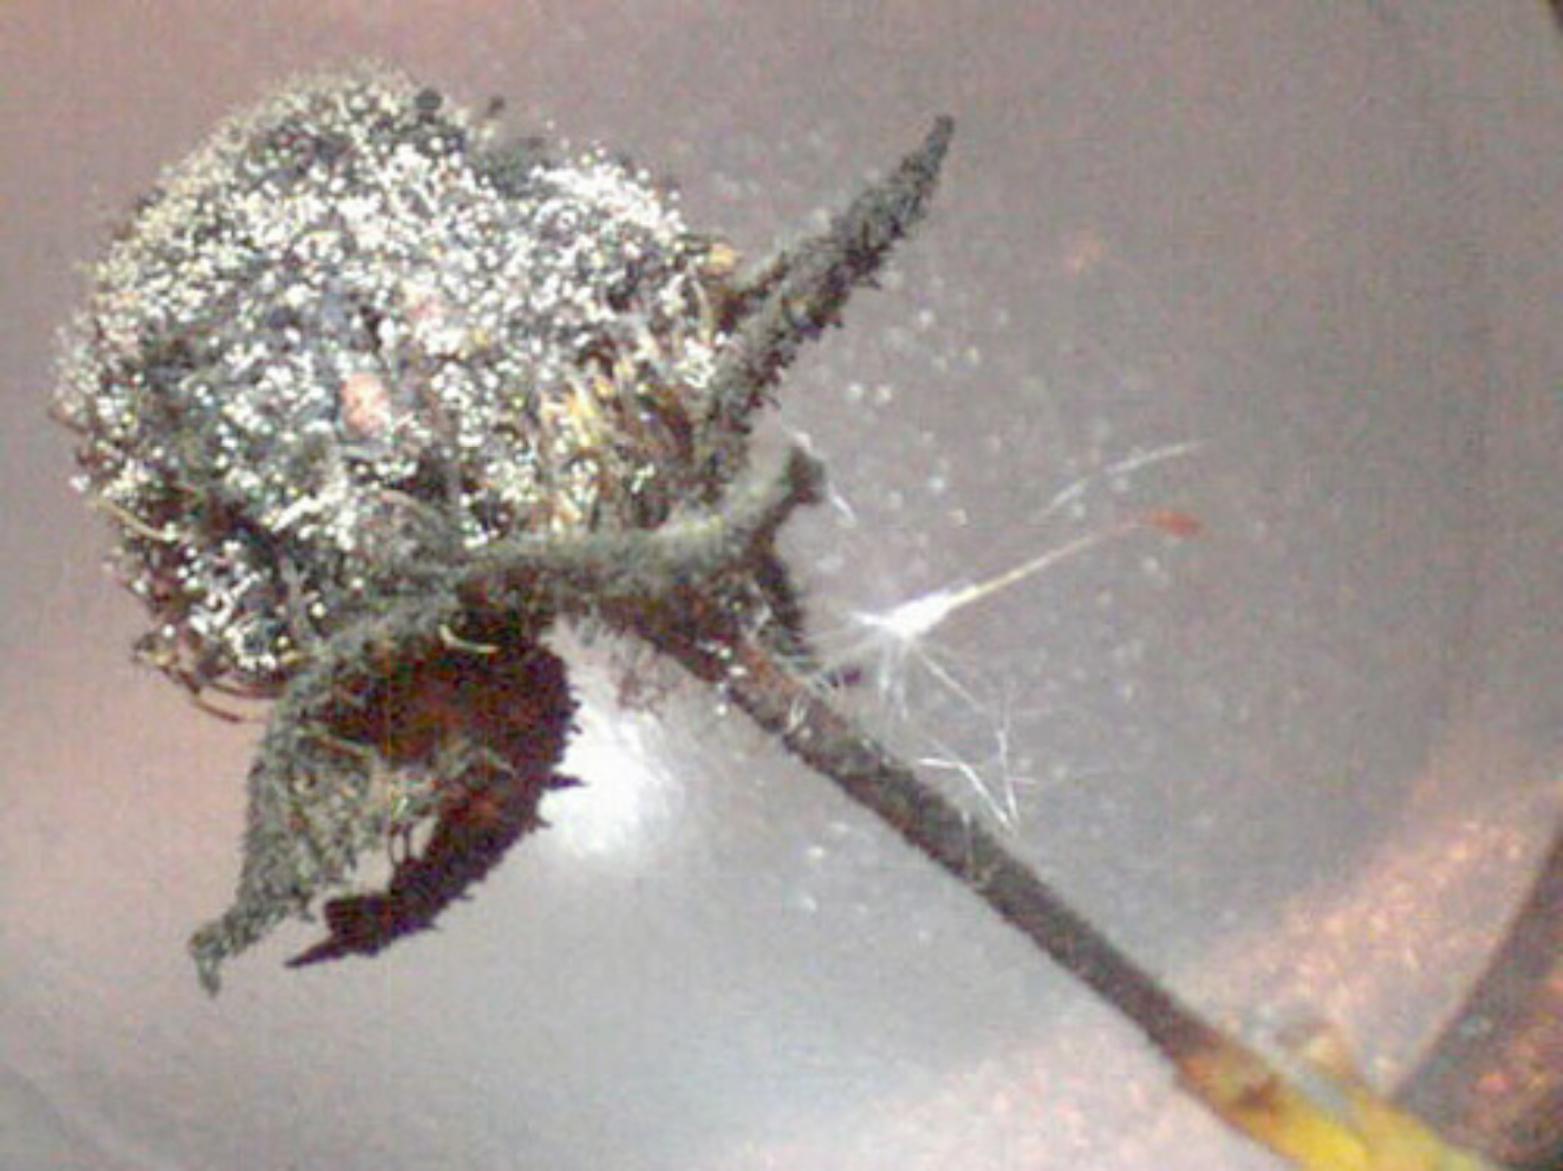
Plant: Raspberry
Disease: raspberry gray mold